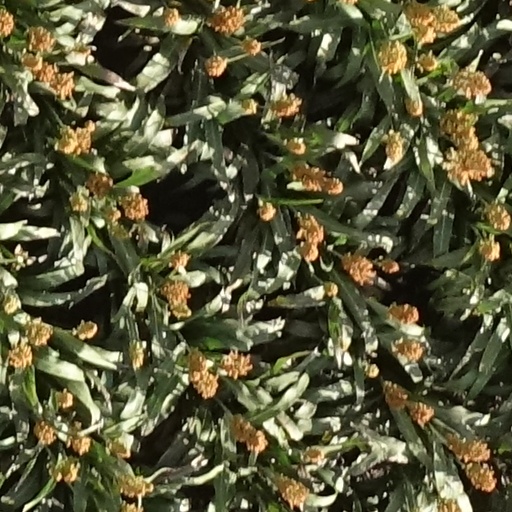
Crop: sorghum